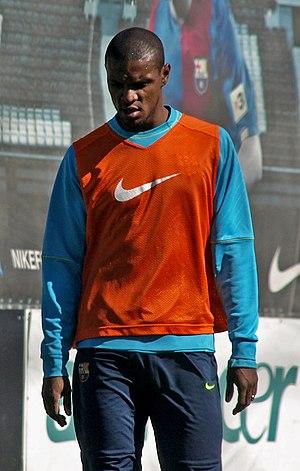
Ils sont de Lyon ou ont marqué la ville de leur influence :
Éric Abidal, né le 11 septembre 1979 à Saint-Genis-Laval, est un footballeur international français qui évolue durant sa carrière au poste de d'arrière gauche, jouant aussi régulièrement en défense centrale.
Cet article recense les joueurs du FC Barcelone ayant au moins fait une apparition en match officiel avec l'équipe première par ordre chronologique et alphabétique. Un total de 958 joueurs ont joué au moins un match officiel avec le Barça entre 1899 et mars 2018.